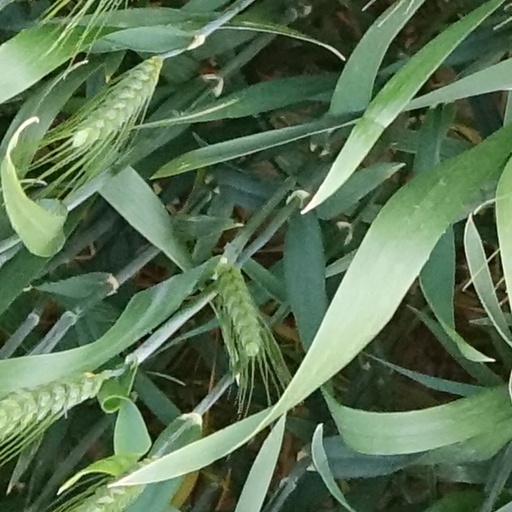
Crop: wheat